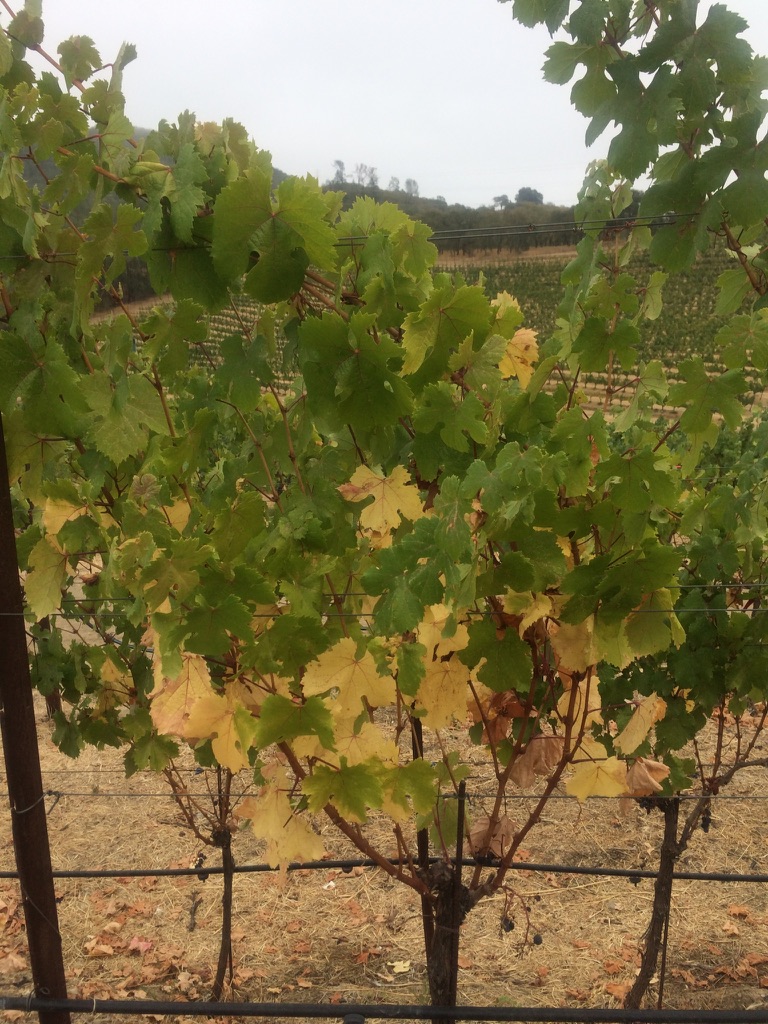
Label: No Virus